Sylvie (Marvel Cinematic Universe)

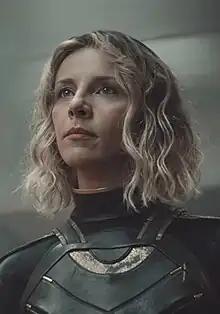
Sophia Di Martino as Sylvie in "The Nexus Event" ("Loki", 2021).

Sylvie Laufeydottir (born Loki) is a fictional character portrayed by Sophia Di Martino in the Marvel Cinematic Universe (MCU) media franchise, partially based on the Marvel Comics characters Lady Loki and Sylvie Lushton's Enchantress. She is depicted as an alternate version of the supervillain Loki and joins forces with another version of them to overthrow the Time Variance Authority (TVA).